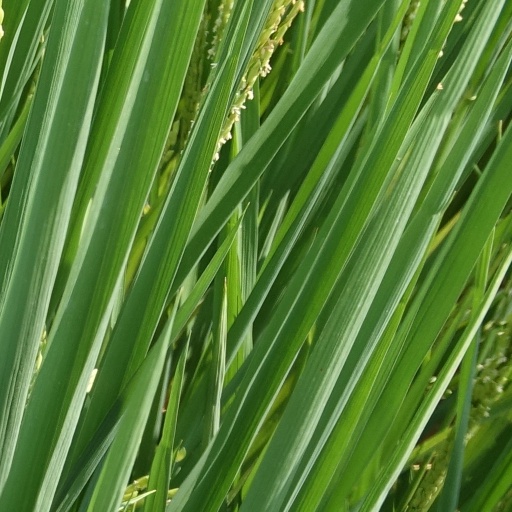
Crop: rice